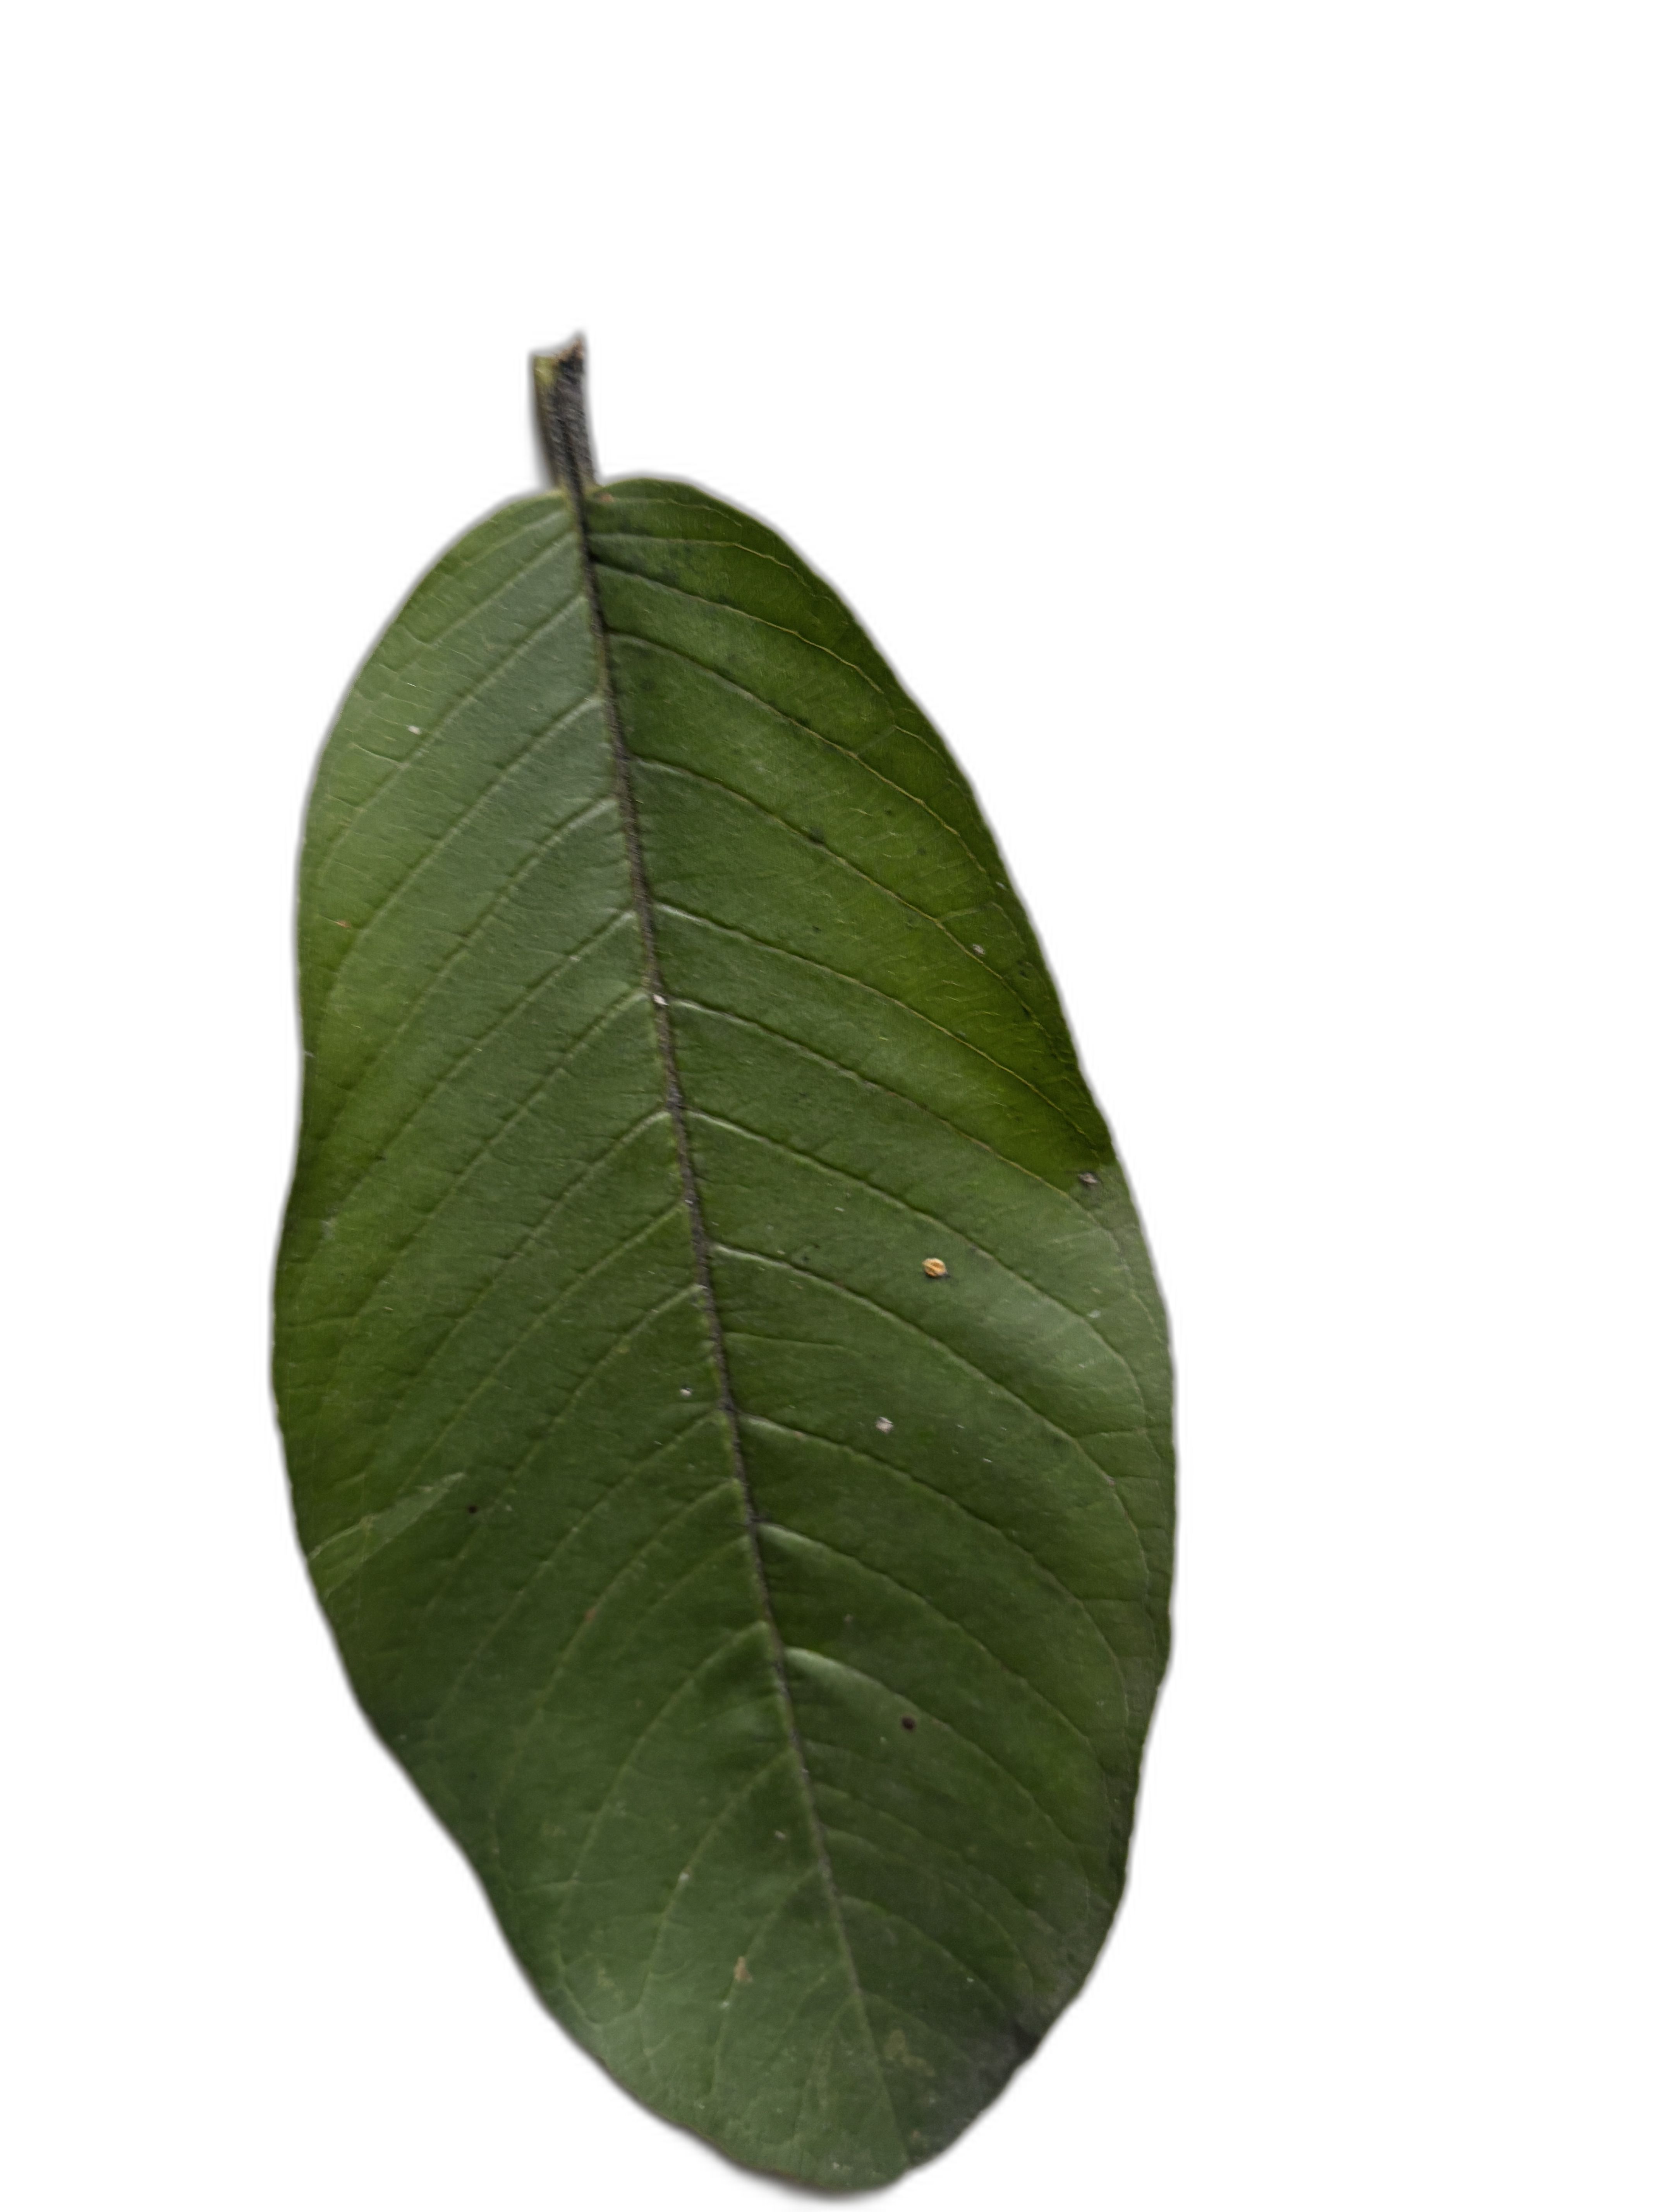
Plant part: leaf
Disease: Healthy